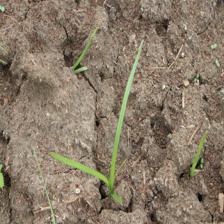
Label: Grass